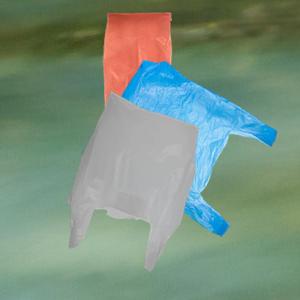
Label: plasticbags